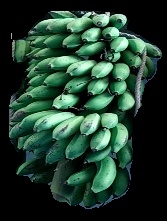
Variety: rasbale
Grade: grade2